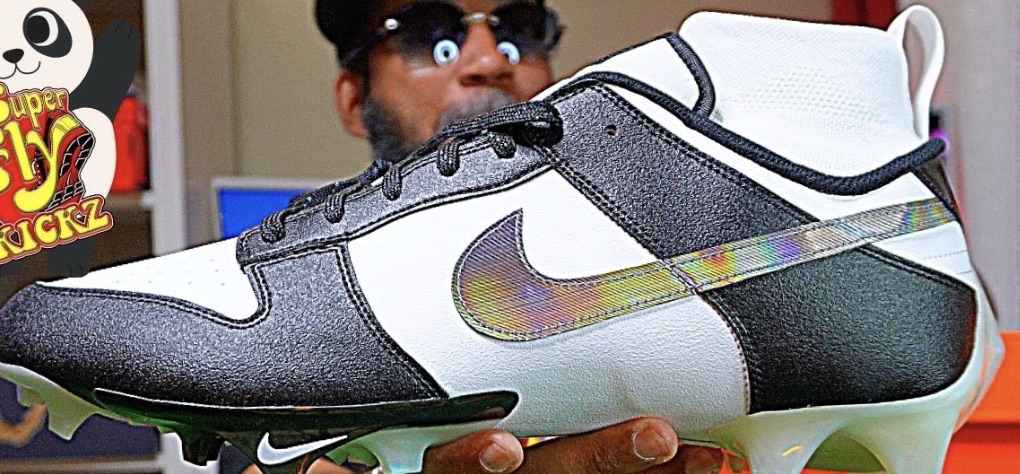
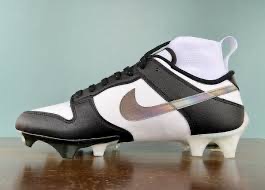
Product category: misc
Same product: yes